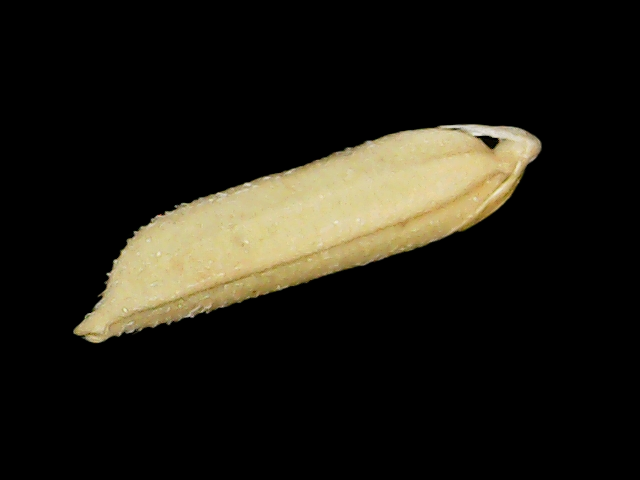
Rice variety: Binadhan19